Young Elephants FC

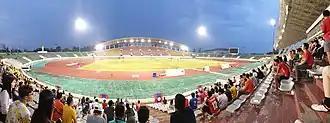

Young Elephants play their home matches at the New Laos National Stadium. The stadium is located about 17 km from the centre of Vientiane City and comprises a 25,000-seat capacity stadium.